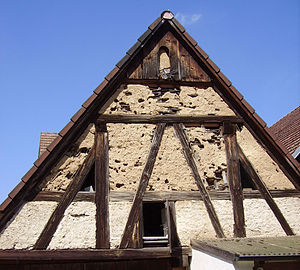
Lerklining
Lerklining på gavlen af et bindingsværkshus.
Lerklining er et komposit byggemateriale, der bruges til at lave mure, hvor et vævet skelet af træ, ofte af pileflet bliver klinet med en klæbrig blanding, der som regel består af våd jord, ler, sand, dyremøg og strå. Lerklining har været brugt i 6000 år og er stadig en vigtig byggeteknik i mange dele af verden. Mange historiske bygninger har lerklining som en del af konstruktionen, og teknikken er igen blevet populær som en del af bæredygtigt byggeri.